Ryota Hama

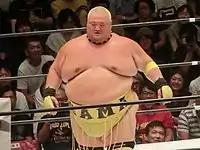
Hama in 2018

In 2015, whilst signed with Wrestle-1, Hama formed a tag team with Hideyoshi Kamitani named Hamakami in Big Japan Pro Wrestling (BJW). They competed in that years Saikyou Tag League as part of the Strong Block. Despite missing the semi-finals, they defeated eventual winners and new BJW Tag Team Champions Strong BJ (Daisuke Sekimoto and Yuji Okabayashi). On December 30, they challenged Strong BJ to a rematch and won the BJW Tag Team Championship. On January 24, 2016, Hama unsuccessfully challenge Okabayashi for the BJW World Strong Heavyweight Championship. Hamakami also lost the BJW Tag Team Championship to Kohei Sato and Shuji Ishikawa on May 30. After leaving Wrestle-1, Hama participated in Pro Wrestling Zero1's Fire Festival and briefly re-formed SMOP in BJW. At Ryogokutan 2016, on July 24, SMOP unsuccessfully challenged Sato and Ishikawa for the BJW Tag Team Championship. Later they entered the 2016 Saikyo Tag League as part of the Strong B Block, cruising through the block to win undefeated. On October 14, they lost to Strong BJ in the quarter-finals. On February 23, 2017, at a Diamond Stars Wrestling event, Hama unsuccessfully challenged Tim Storm for the NWA Worlds Heavyweight Championship. On May 25, he teamed with former Wrestle-1 talent Yasufumi Nakanoue to challenge BJW Tag Team Champions Strong BJ and lost. In July, Hama officially signed with BJW.